Fraternitas Rosae Crucis

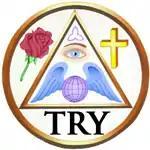
Fraternitas Rosae Crucis is a Rosicrucian fraternal organization established in the United States by Paschal Beverly Randolph in 1856, and is the oldest Rosicrucian Order founded in the US. They also operate Beverly Hall Corporation and the Clymer He

Fraternitas Rosae Crucis (Fraternity of the Rosy Cross, FRC or F.R.C.) is a Rosicrucian fraternal organization established in the United States by Paschal Beverly Randolph in 1856, and is the oldest Rosicrucian Order founded in the US. They also operate Beverly Hall Corporation and the Clymer Health Center in Quakertown, Pennsylvania.